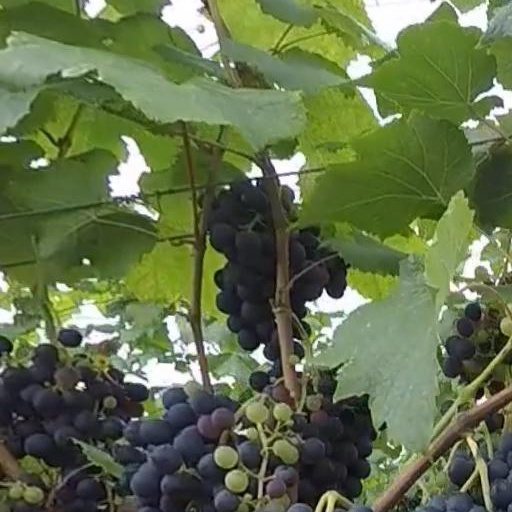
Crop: grape